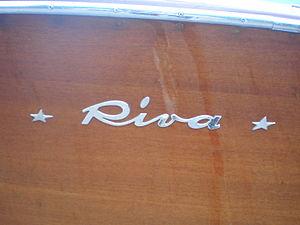
Riva est une entreprise italienne de construction de bateaux à moteur de prestige, fondée au début des années 1950 par l'industriel italien Carlo Riva. Riva construit son dernier bateau runabout en bois en 1996. Depuis le 1ᵉʳ mai 2000, Riva fait partie du groupe Ferretti, lui-même devenu propriété du groupe chinois Weichai Power depuis janvier 2012, et fabrique des yachts de luxe.